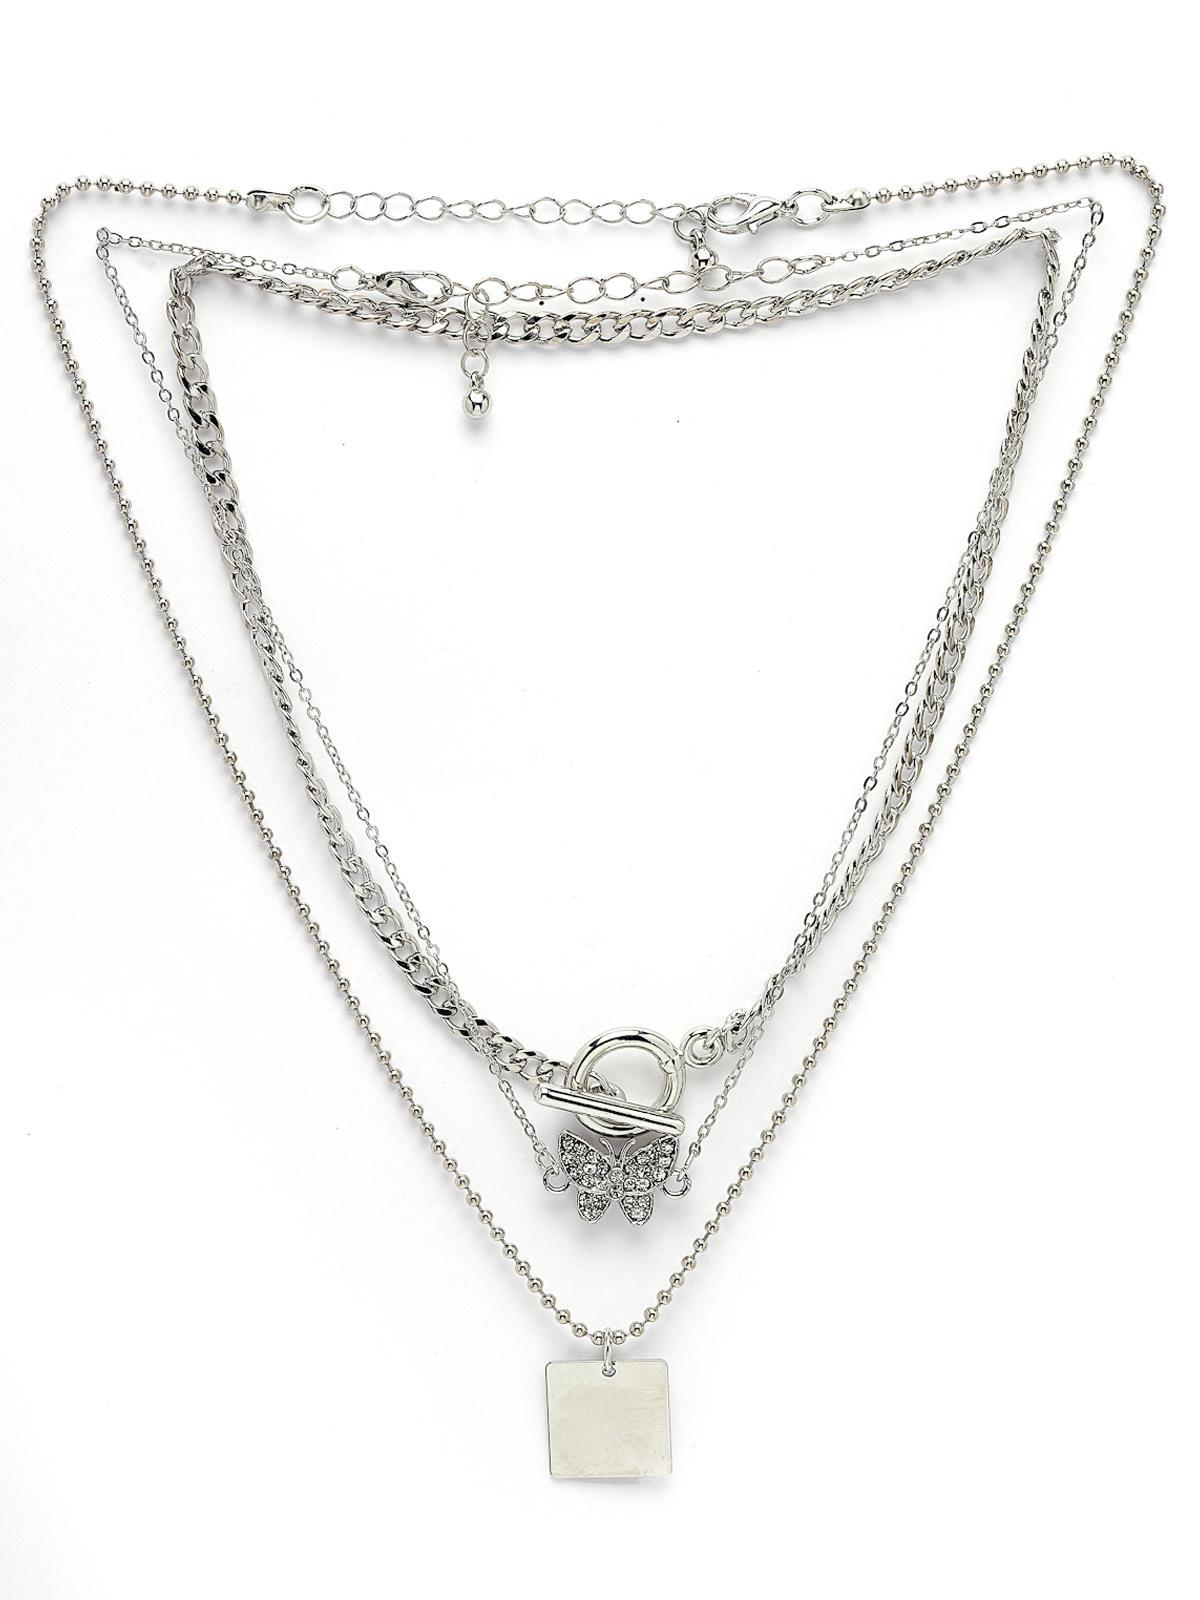
Scintillare by Sukkhi Designer Rhodium Plated Multilayered Pendant Necklace for Women & Girls |Birthday Gift for Girls And Women Anniversary Gift for Wife| Gifts Collection|N106756
Type: Necklaces & Pendants
Brand: Scintillare by Sukkhi
Price: Rs. 327
 Dazzle with Scintillare by Sukkhi's Designer Rhodium Plated Multilayered Pendant Necklace. Ideal for women and girls, it's a perfect birthday or anniversary gift. The intricate design features multiple layers of gold-plated brilliance, adding a touch of contemporary elegance to any ensemble. Elevate your look with this stunning necklace, a designer and chic addition to your collection. Scintillare by Sukkhi offers a thoughtfully crafted choice from their Gifts Collection, ensuring every occasion is celebrated with grace and enduring style.Disclaimer:There may be slight variation in shade and colour due to photographic effects and monitor settings
Included: 3 Necklace